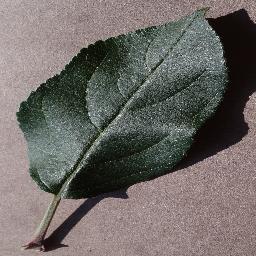
Label: Apple___healthy